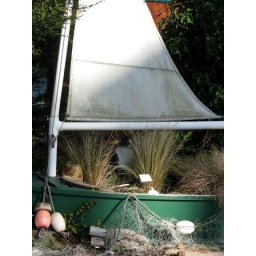
I passed this cat sitting in the boat along the Fremont canal and could not resist. :~)